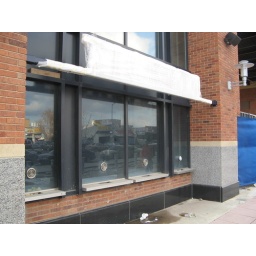
Citi Field ticket window on 126th Street(with "TICKETS" sign still in protective plastic), 01/08/09